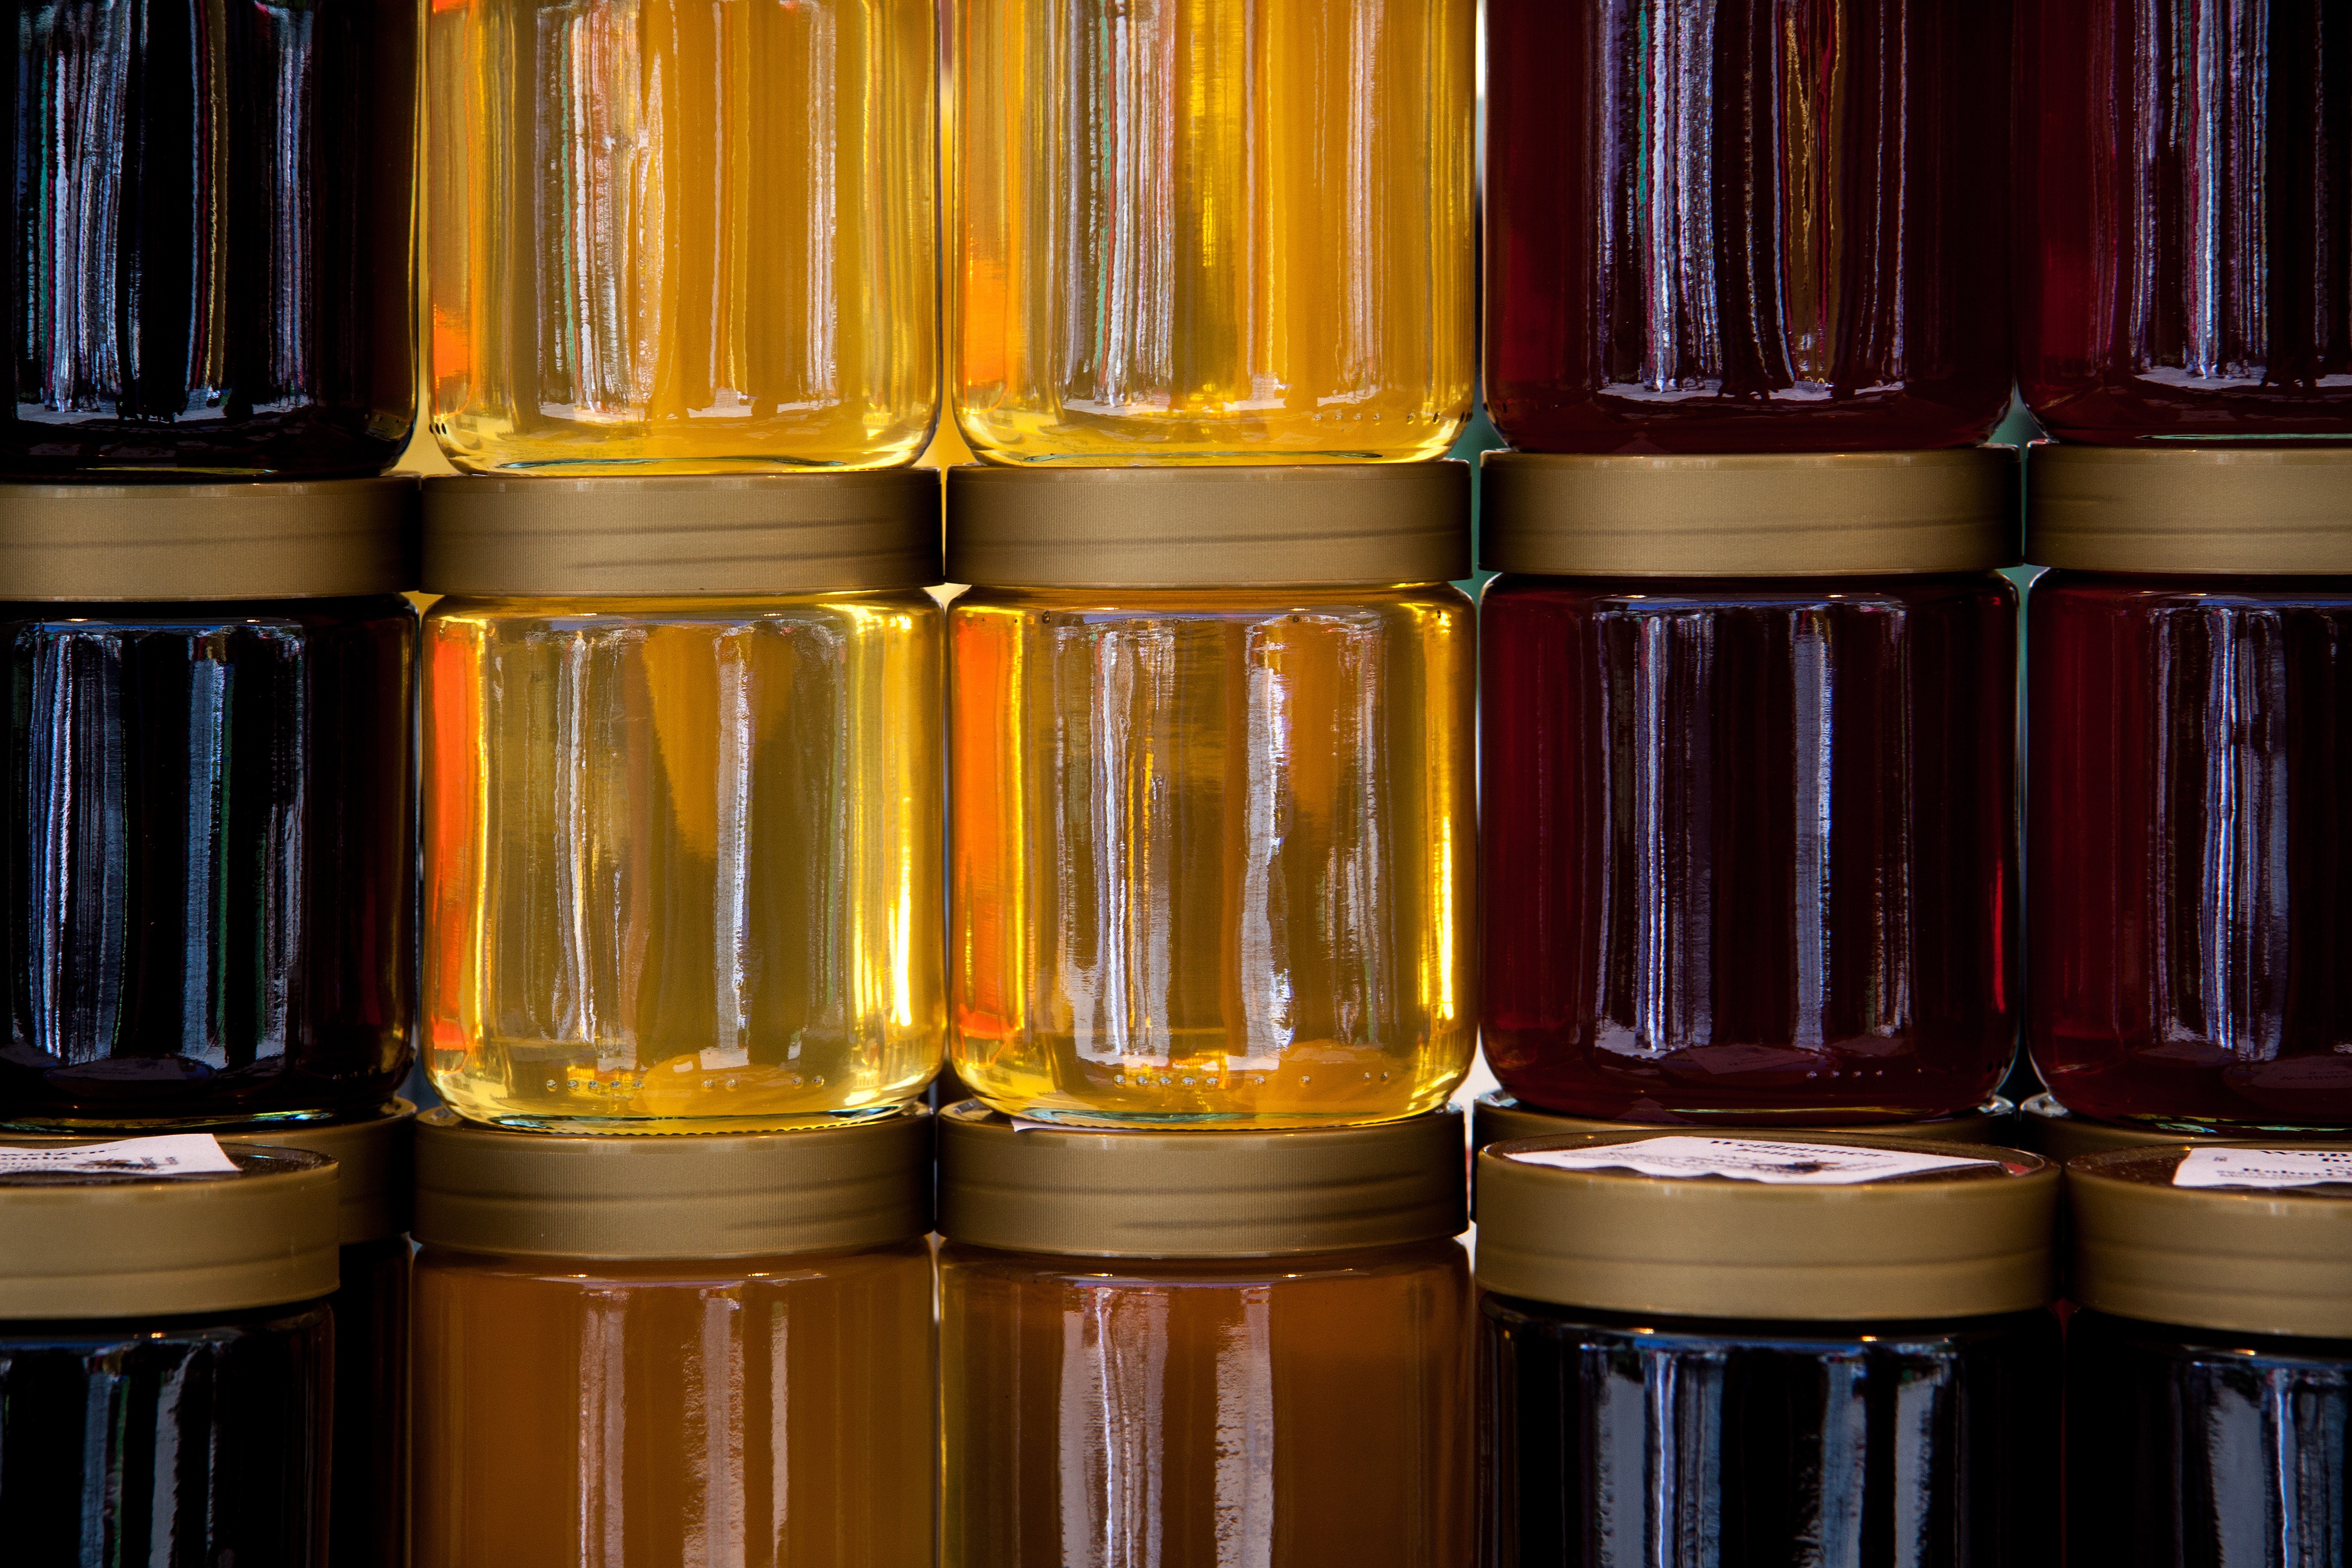
honey, dark, clear, back light, trueb, ranking, man made object, flower honey, honey yellow, honey jars, forest honey